Quay (restaurant)

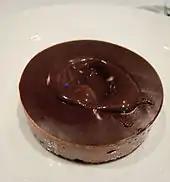
The eight texture chocolate cake

Quay serves contemporary Australian cuisine. The restaurant has several signature dishes, including the "Snow Egg", an egg-shaped poached meringue with an ice cream centre, which is coated in a sweet tuile by using a blow torch. It is served on a bed of fruit fool and granita. The "Snow Egg" was re-created in the finale of the 2010 series of "MasterChef Australia" and after achieving cult status was phased out in 2018. Another signature dish is Gilmore's "Eight-Textured Chocolate Cake", which in an earlier version included only five different textures, but was subsequently developed and now contains eight.